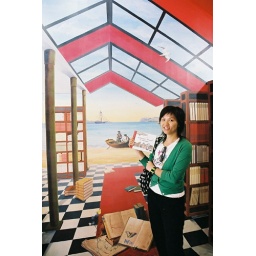
A nice wall beside the entrance - me with my book on Bretagne